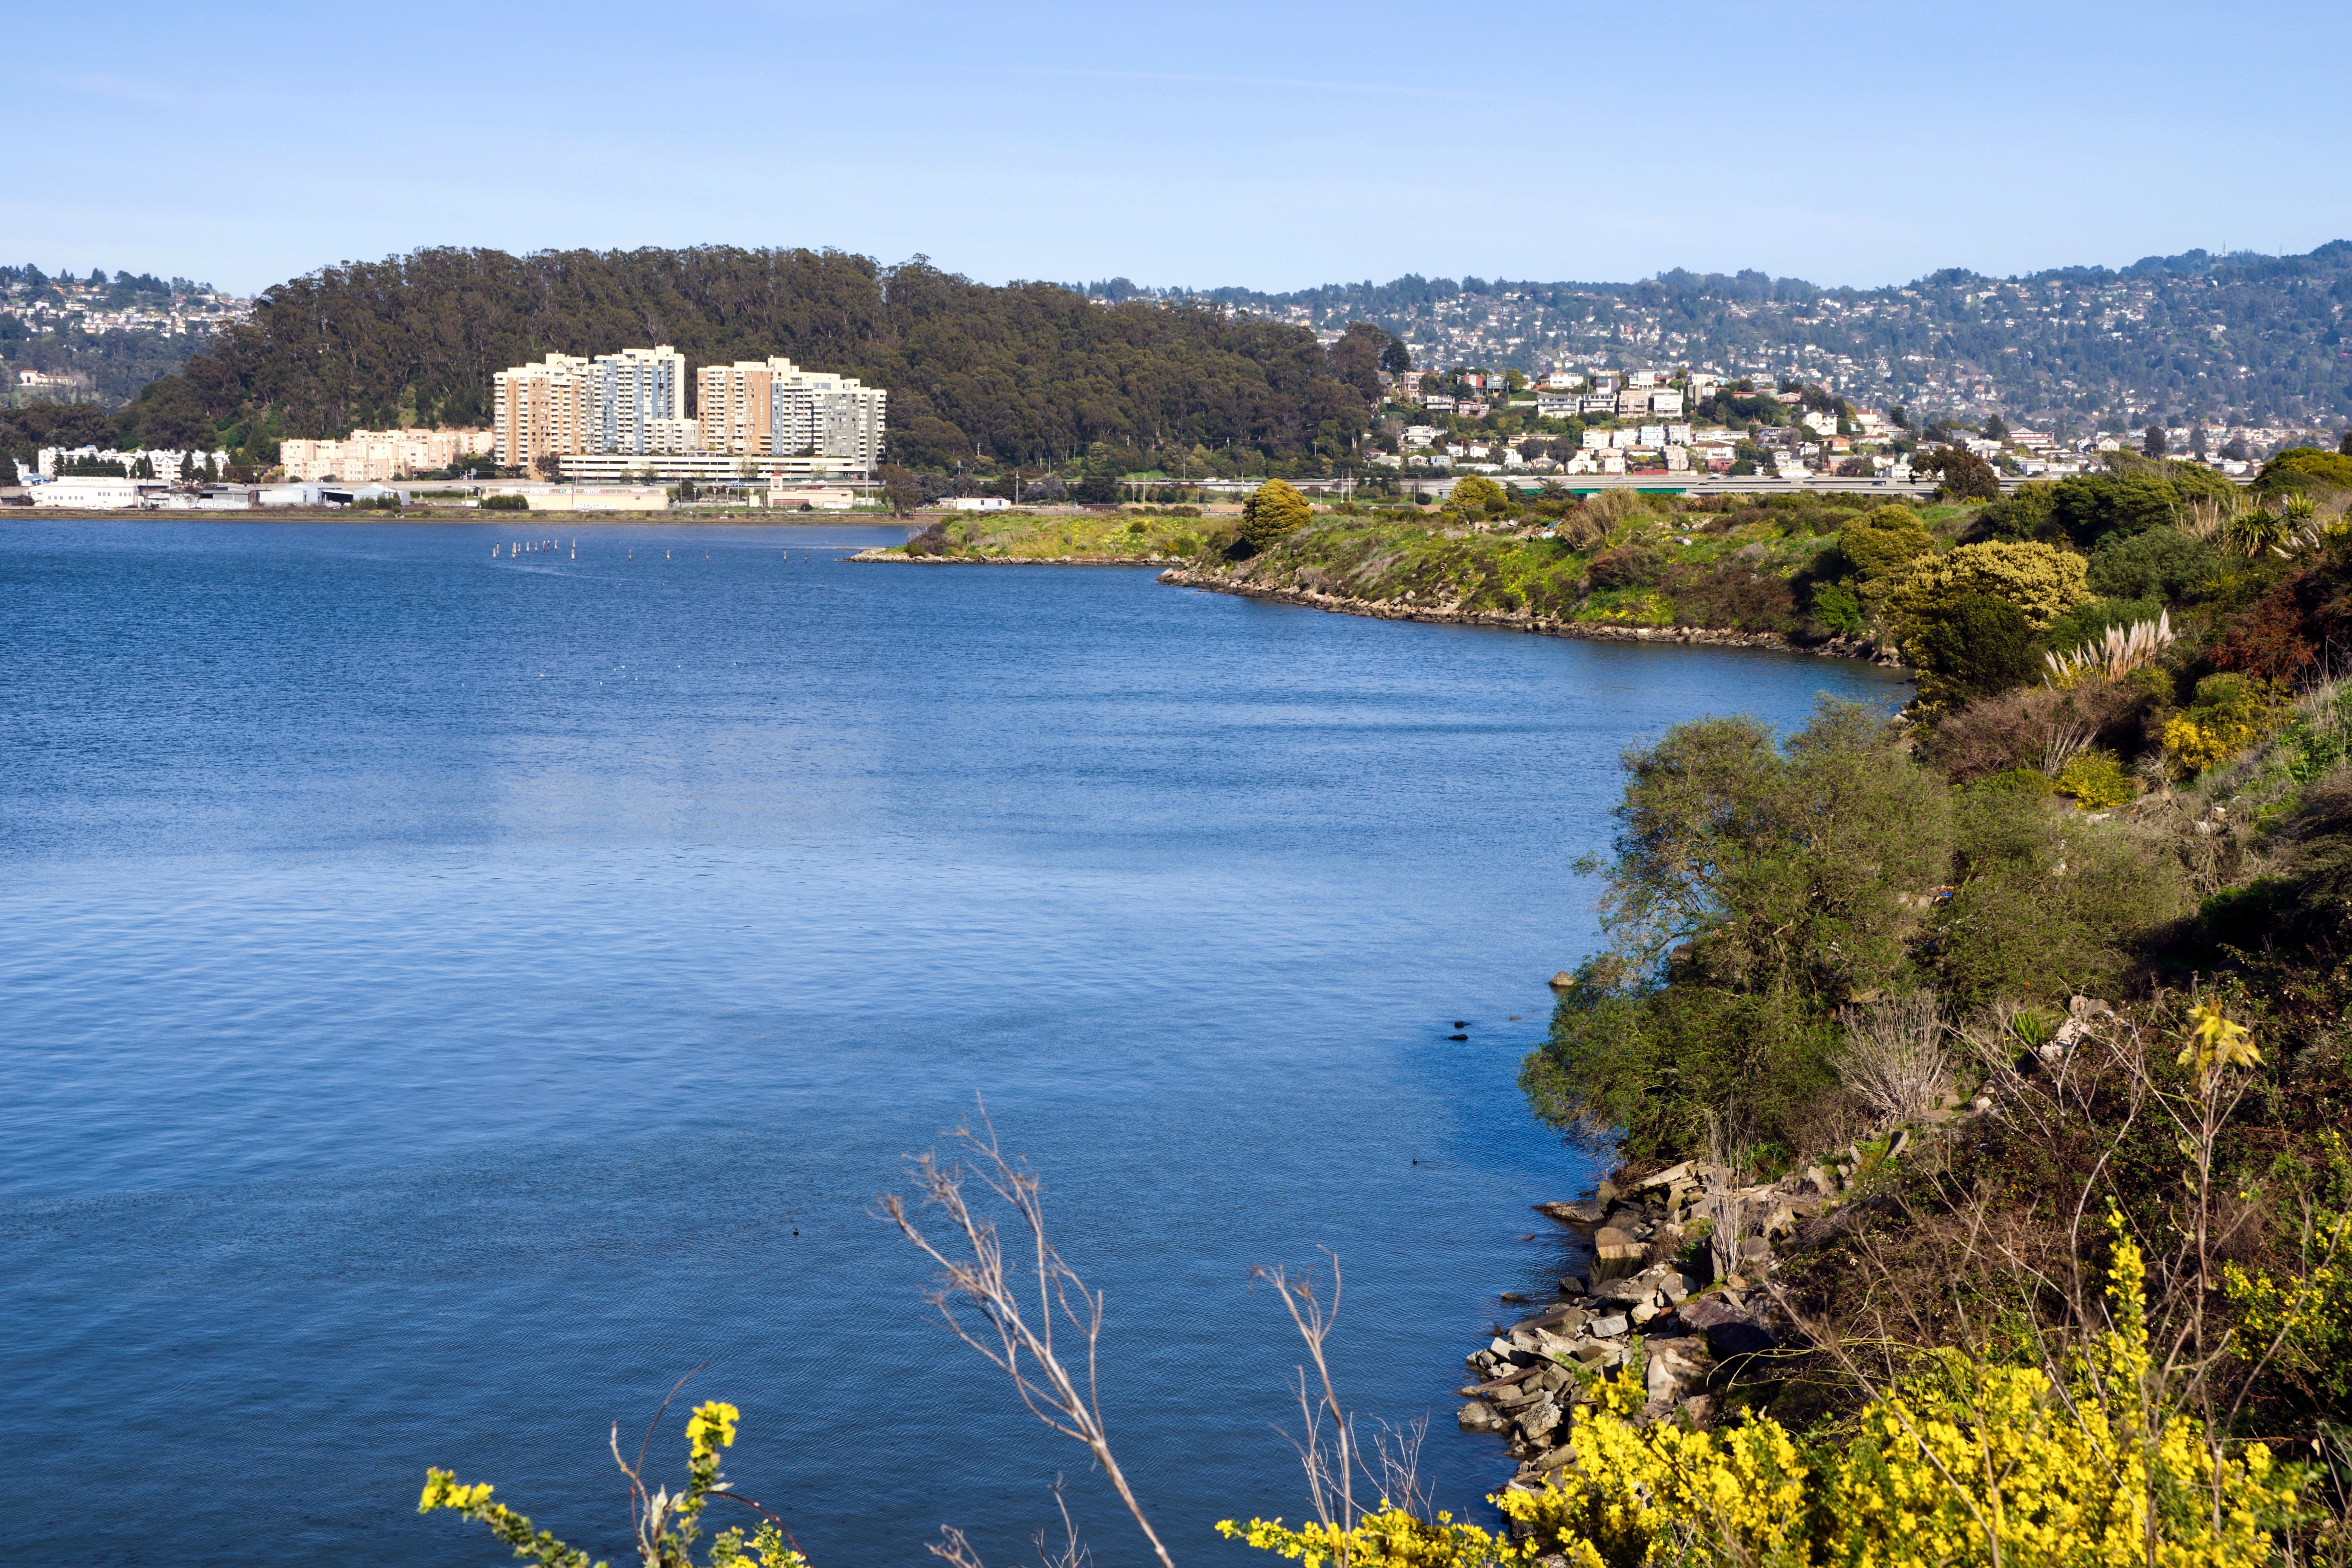
landscape, sea, coast, water, nature, forest, mountain, sky, shore, lake, river, shoreline, bay, reservoir, california, body of water, trees, woods, outside, clouds, reflections, loch, albany